History of the Royal Australian Navy

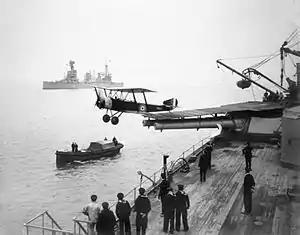
A Sopwith 1½ Strutter aircraft taking off from a temporary flight deck on the first HMAS "Australia", a battle cruiser, in 1918.

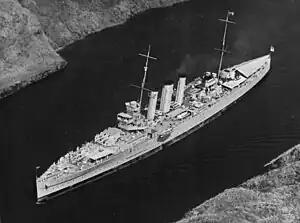
An aerial view of the second HMAS "Australia" – a heavy cruiser – passing through the Panama Canal in March 1935. "Australia" saw extensive combat in World War II.

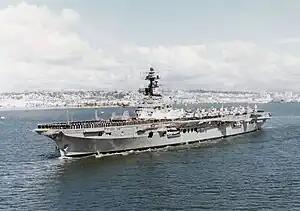
steams into San Diego Harbor, California (USA), in 1977.

The history of the Royal Australian Navy traces the development of the Royal Australian Navy (RAN) from the colonisation of Australia by the British in 1788. Until 1859, vessels of the Royal Navy made frequent trips to the new colonies. In 1859, the Australia Squadron was formed as a separate squadron and remained in Australia until 1913. Until Federation, five of the six Australian colonies operated their own colonial naval force, which formed on 1 March 1901 the Australian Navy's (AN) Commonwealth Naval Force which received Royal patronage in July 1911 and was from that time referred to as Royal Australian Navy (RAN). On 4 October 1913 the new replacement fleet for the foundation fleet of 1901 steamed through Sydney Heads for the first time.